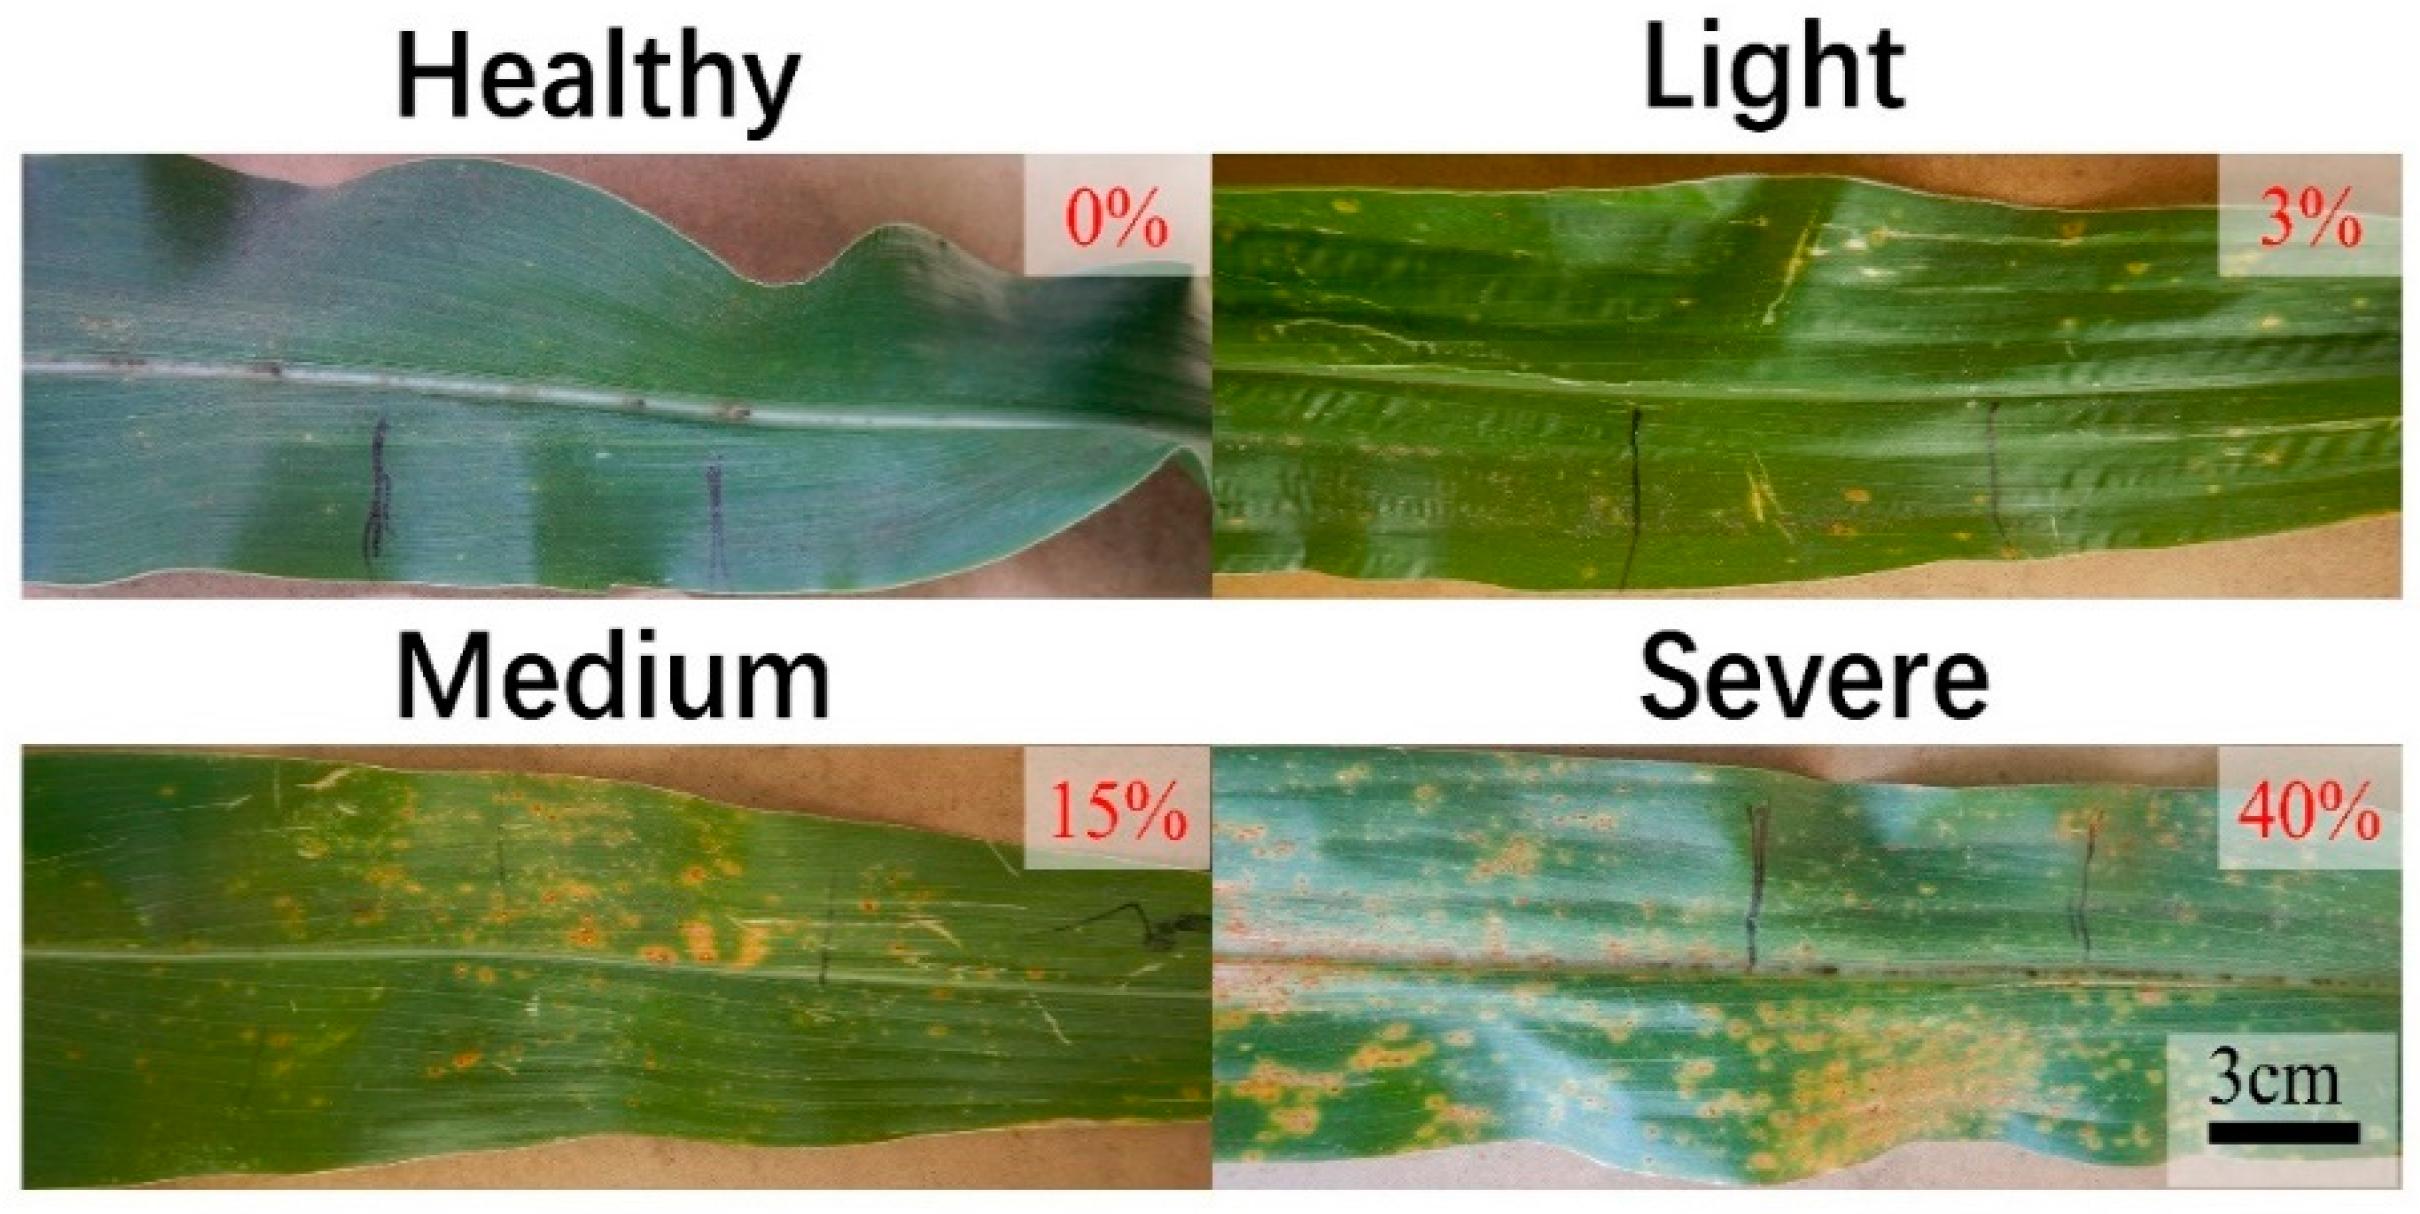
Plant: Corn
Disease: corn rust